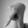
ASL letter: Q